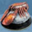
Label: lobster